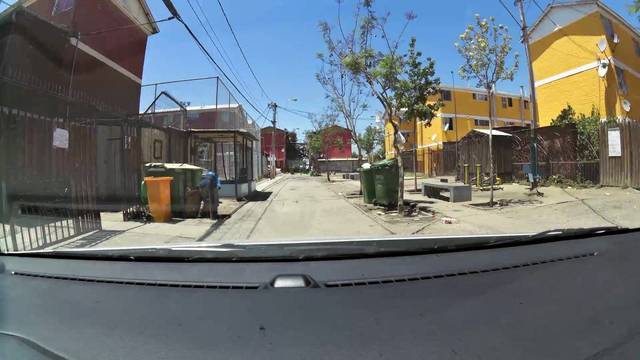
Region: Chile
Coordinates: -33.578, -70.672